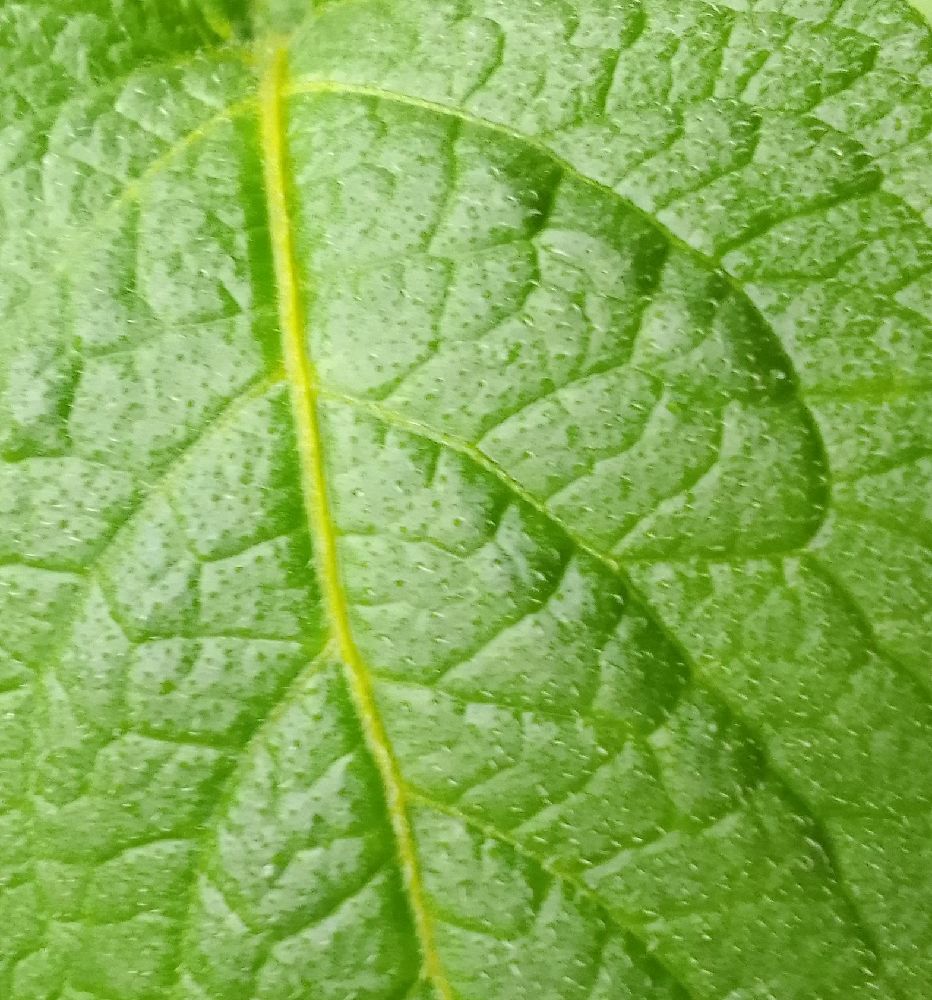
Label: Healthy